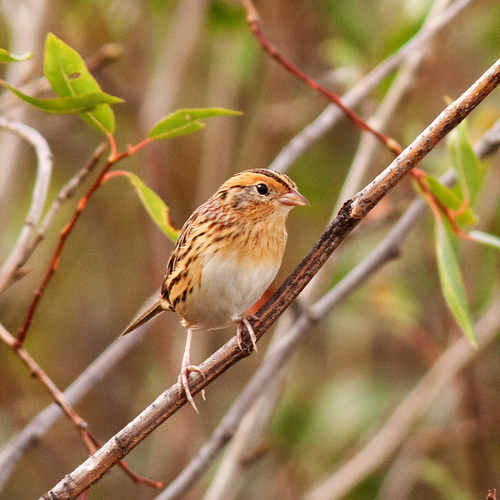
this is a small bird that is a light shade of orange, with two stripes on the crown of its head.
a small bird with a dark eye and tan bill, with a white belly and golden colored throat.
the bird has a black eyering and a small peach bill.
a small bird with a white underbelly and brown and orange feathers.
this small bird has a cream bell, a mixture of orange and brown on its wings and nape, and a tan bill.
this bird has wings that are brown and has a white bellya bird with a pink bill, orange breast and white belly.
this bird is white, brown, and black in color, with a light brown beak.
this bird has wings that are brown and has a white belly
this bird has an orange crown with brown stripes, a white belly, and light orange breast, back and secondaries dotted with brown.
Species: Le Conte Sparrow